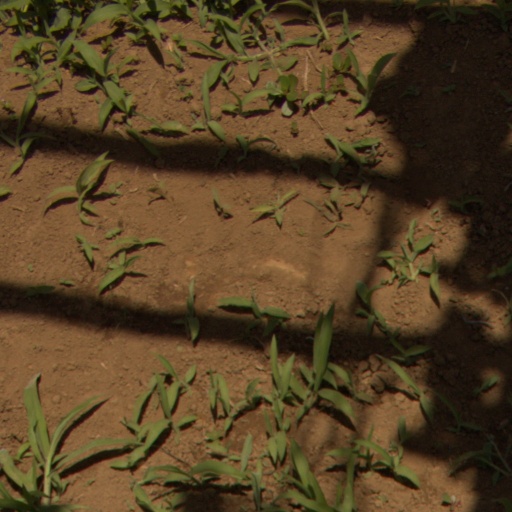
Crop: Jerusalem artichoke